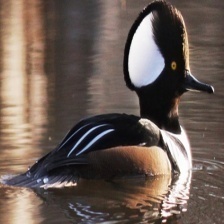
Species: HOODED MERGANSER
Scientific name: LOPHODYTES CUCULLATUS